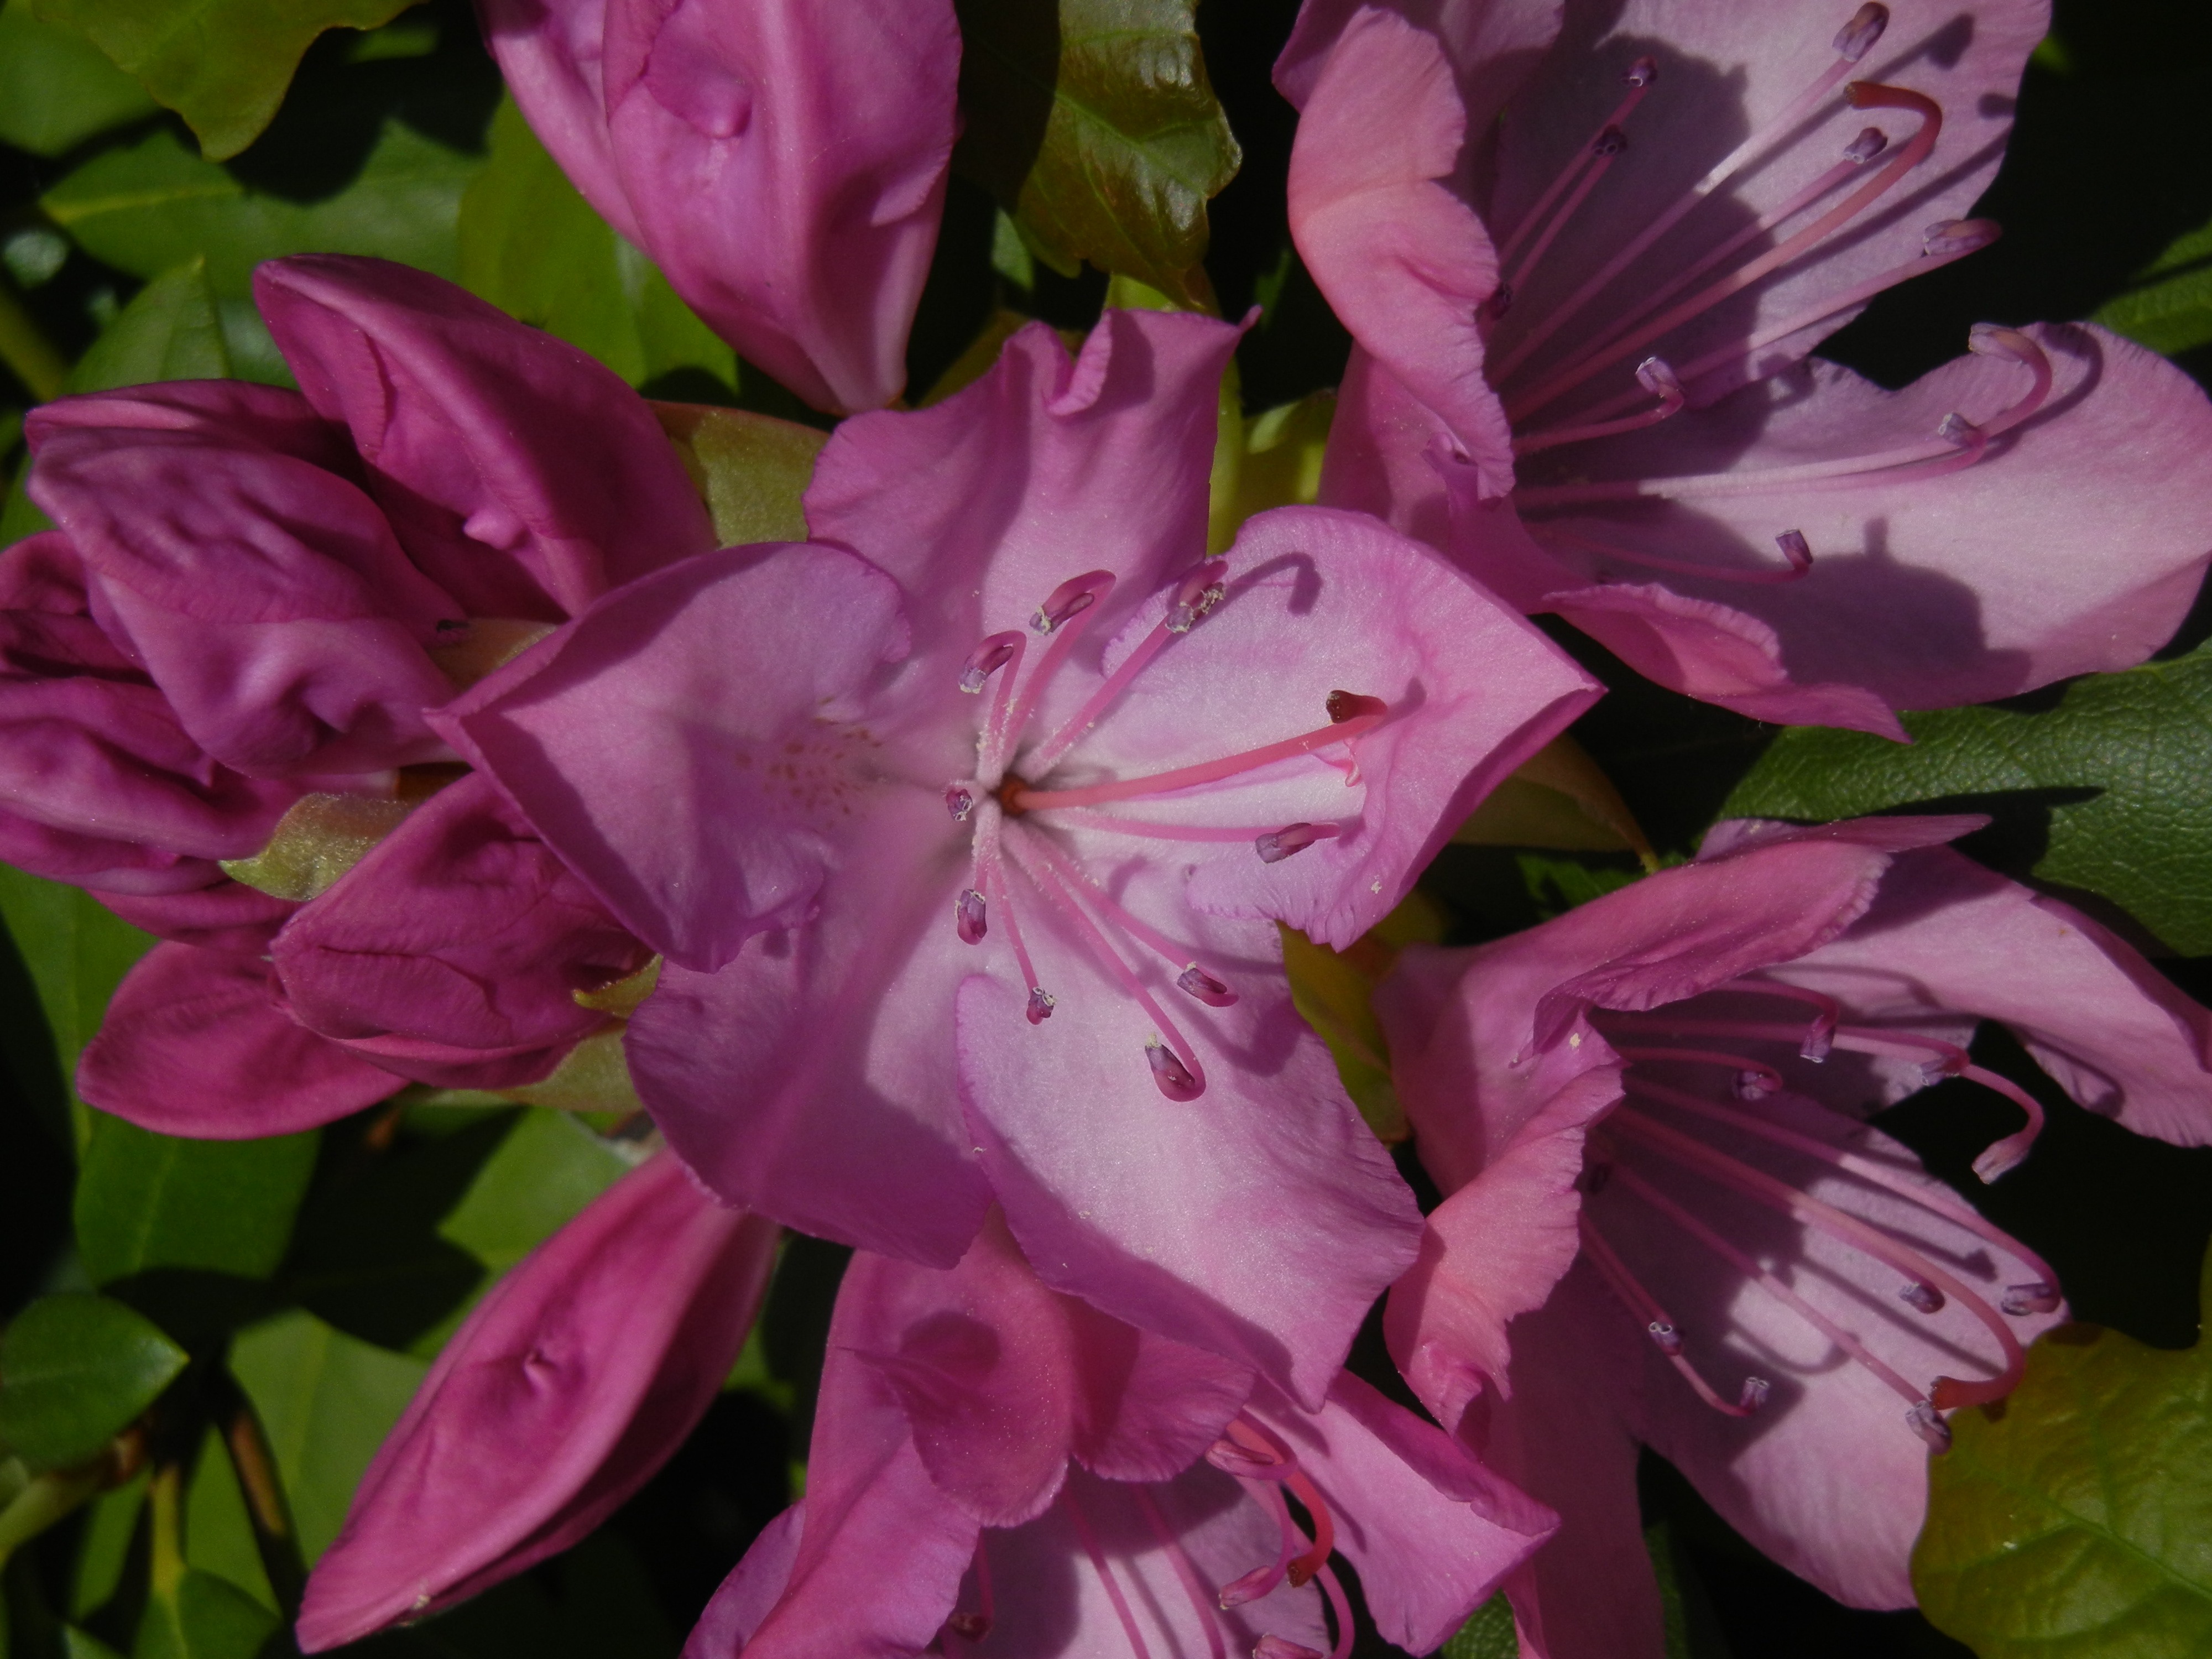
blossom, plant, flower, purple, petal, bloom, summer, spring, macro, pink, flora, shrub, rhododendron, lily, azalea, flowering plant, woody plant, land plant